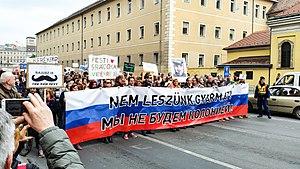
Le Parti hongrois du chien à deux queues est un parti politique hongrois parodique, fondé en 2006 par des amateurs de street art à Szeged.